The Cool School (2008 film)

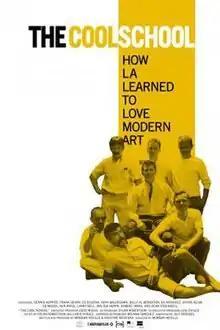

The Cool School is a 2008 American documentary film about the rise of the Los Angeles contemporary art scene. It was directed by Morgan Neville and narrated by Jeff Bridges. The documentary premièred at the Cleveland International Film Festival.